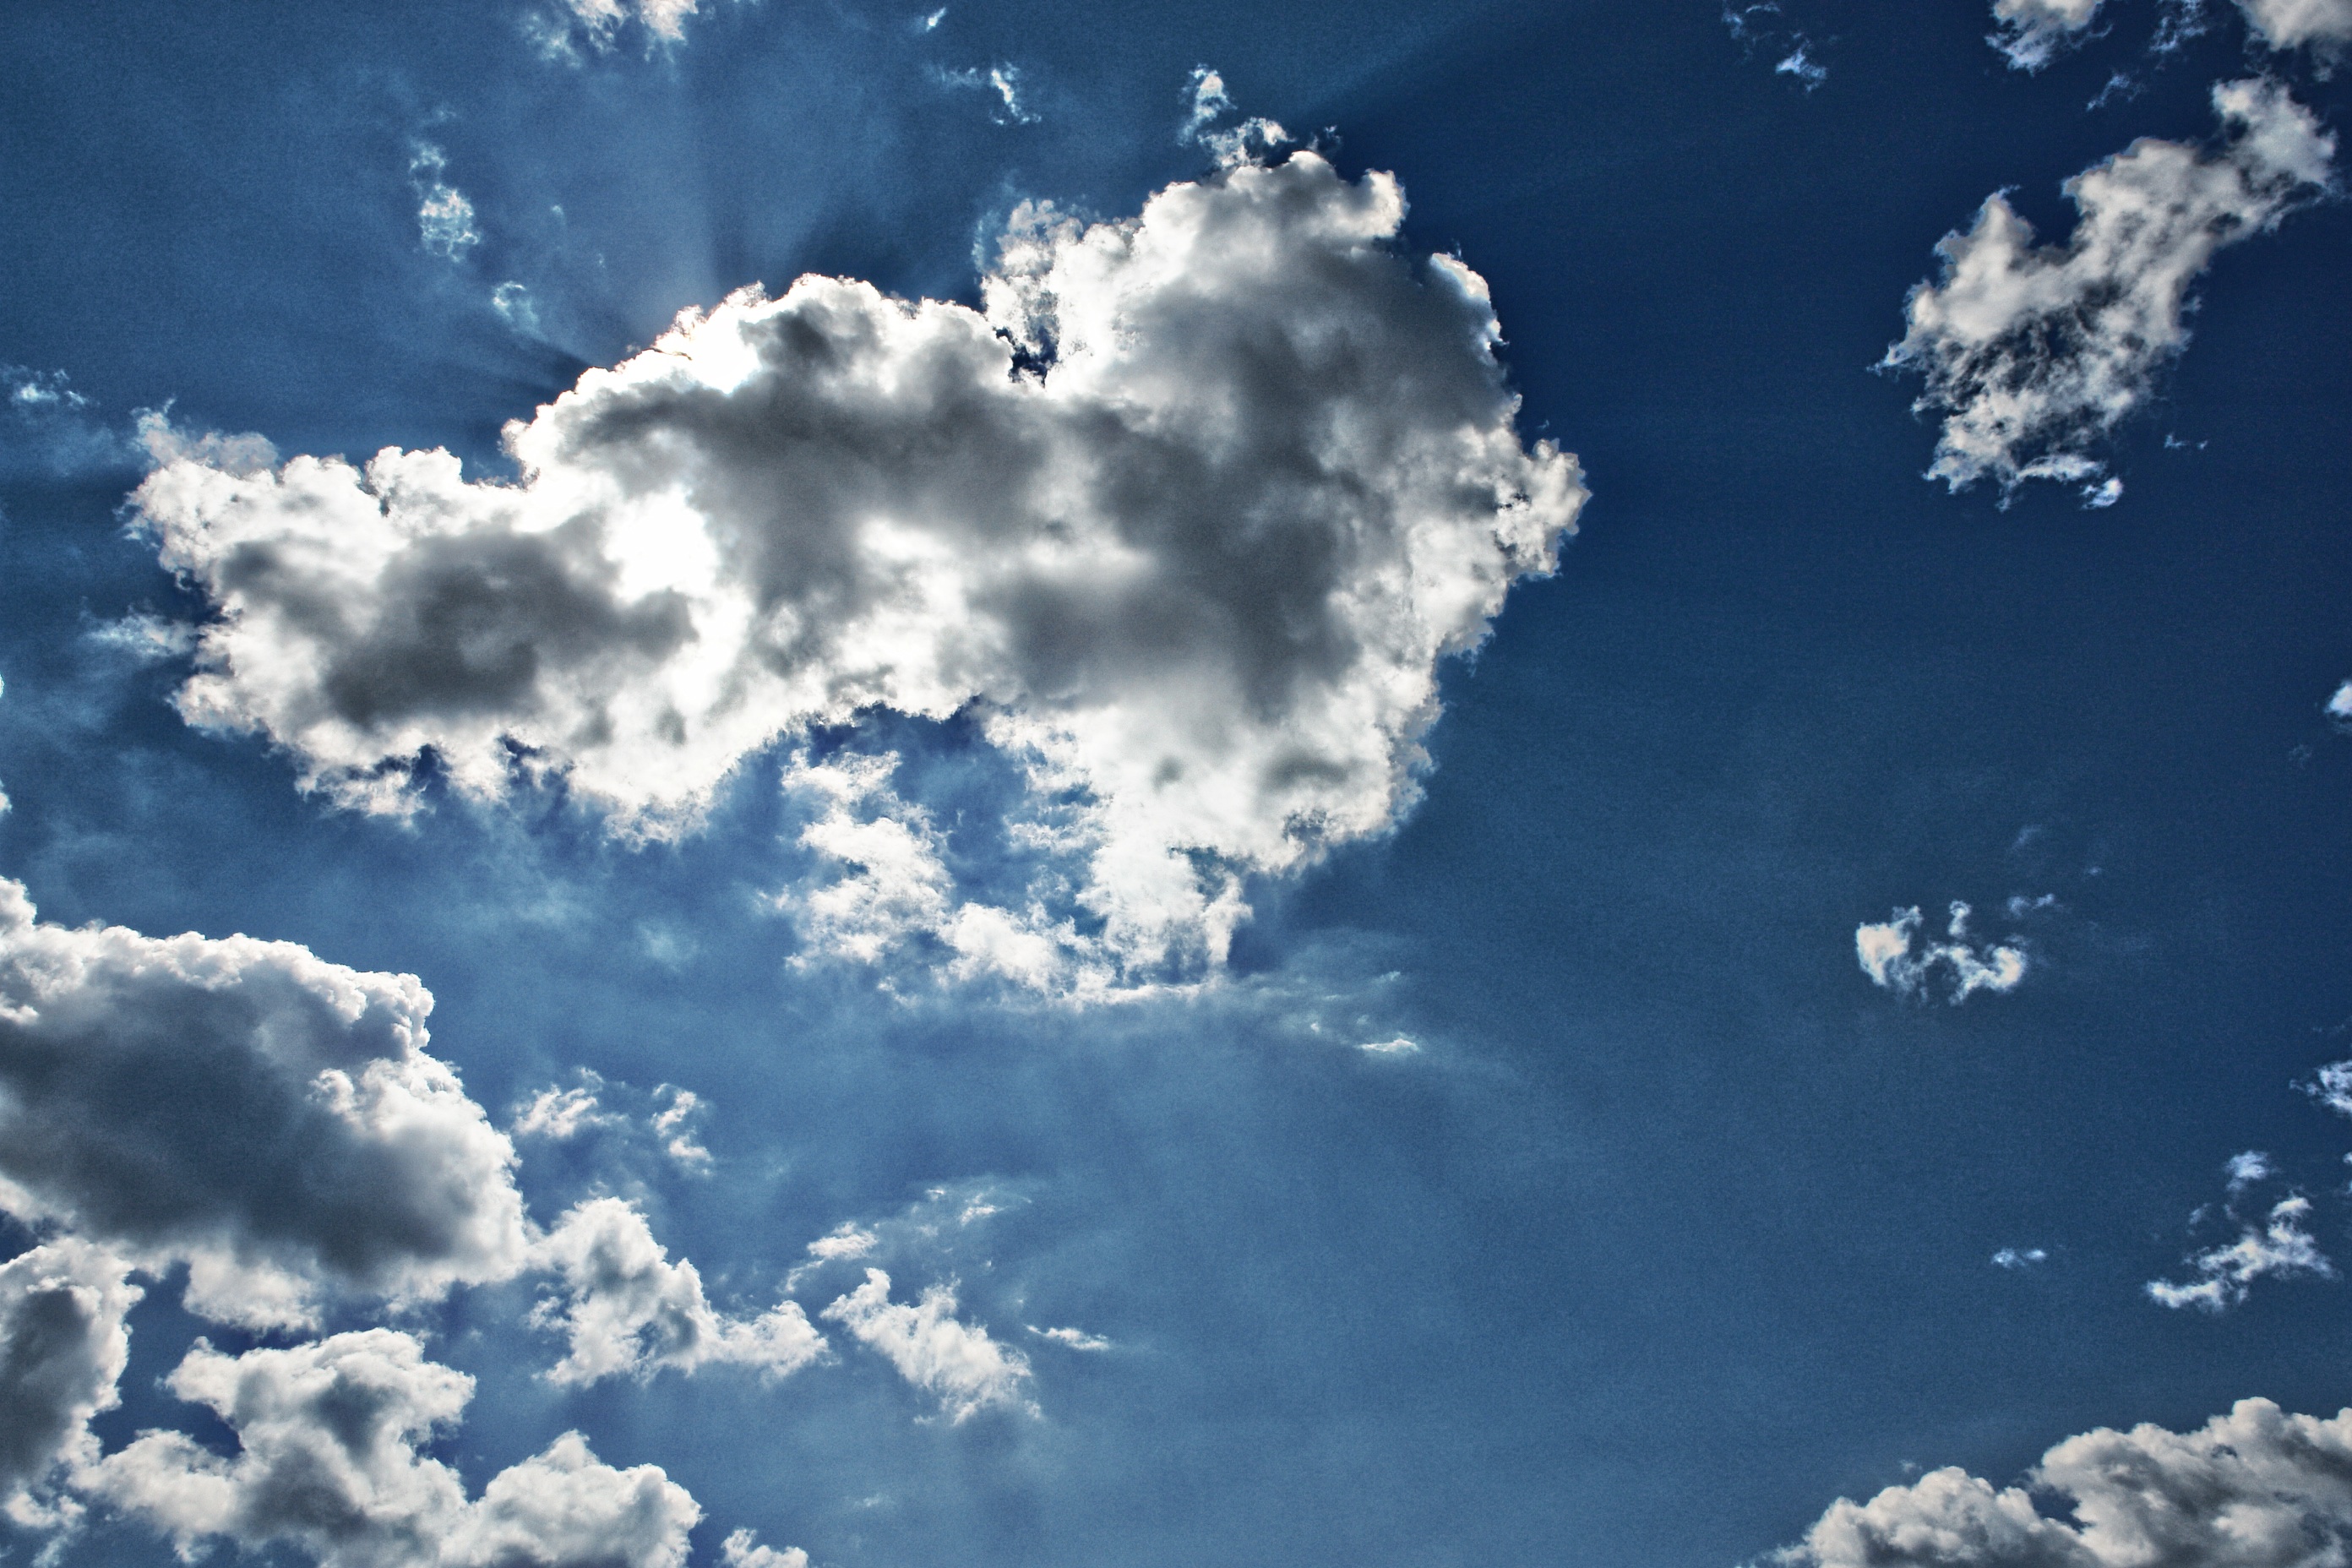
cloud, black and white, sky, sunlight, atmosphere, daytime, cumulus, monochrome, meteorological phenomenon, atmosphere of earth